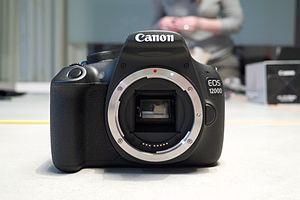
Canon EOS 1200D.
Le Canon EOS 1200D, EOS Rebel T5 en Amérique du Nord ou également EOS Kiss X70 au Japon, est un appareil photographique reflex numérique de 18 mégapixels, montant jusqu'à 6400 ISO, annoncé par Canon le 12 février 2014. C'est un appareil reflex numérique d'entrée de gamme qui remplace le 1100D.